Forensic dentistry

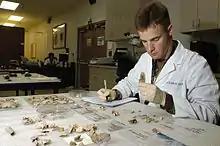
Forensic dentist examining specimens

Forensic dentistry or forensic odontology involves the handling, examination, and evaluation of dental evidence in a criminal justice context. Forensic dentistry is used in both criminal and civil law. Forensic dentists assist investigative agencies in identifying human remains, particularly in cases when identifying information is otherwise scarce or nonexistent—for instance, identifying burn victims by consulting the victim's dental records. Forensic dentists may also be asked to assist in determining the age, race, occupation, previous dental history, and socioeconomic status of unidentified human beings.